Battery Weed

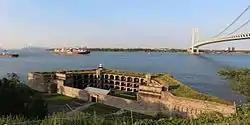

Battery Weed is a four-tiered 19th century fortification guarding the Narrows, the main approach from the Atlantic Ocean to New York City. Located on the Staten Island waterfront on the west shore of the Narrows, directly across from Fort Hamilton and the now-destroyed Fort Lafayette in Brooklyn, the fort was intended to protect New York from attack by sea. When built, it was named Fort Richmond, as was a previous fort on the site.